Opryland USA

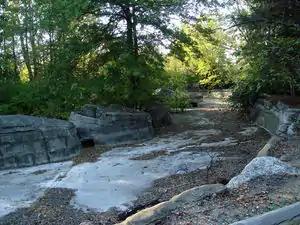
Remnants of the Grizzly River Rampage were visible until 2011

Though much of the hardware had been removed, the course of the Grizzly River Rampage water ride was visible along the path between Opry Mills and Gaylord Opryland for 14 years after the ride entertained its final guests. In the fall of 2011, Gaylord Entertainment built a new events center designed mainly to hold the hotel's yearly "ICE!" exhibit nearby, clearing the old Grizzly River Rampage site in the process. By November 2011, all recognizable remnants of the theme park were gone.